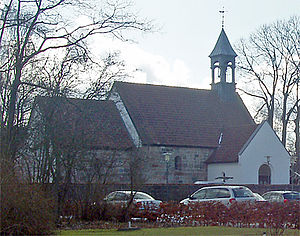
Randlev Kirke
Randlev Kirke set fra nord
Randlev Kirke, Odder Kommune, Hads Herred, Århus Amt, Denmark
Randlev Kirke ligger i landsbyen Over Randlev, Hads Herred, et par kilometer sydøst for Odder.